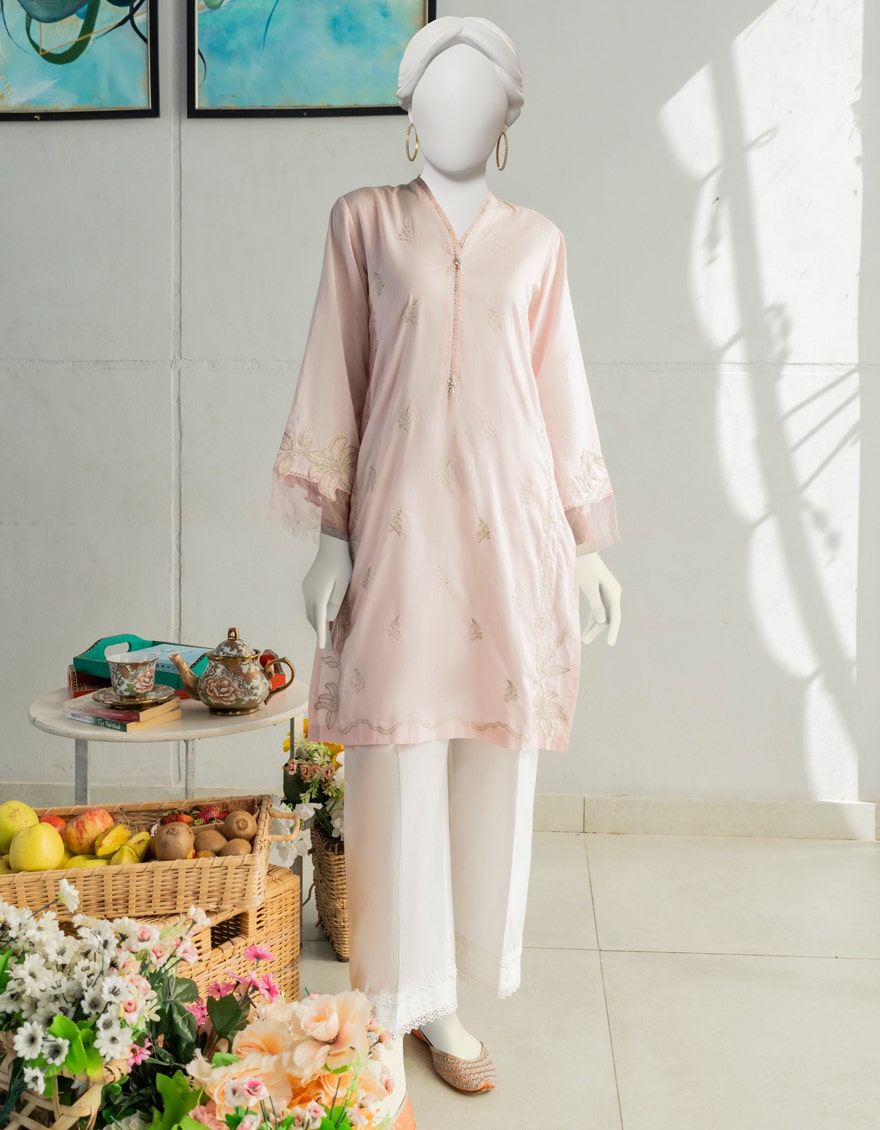
pink embroidered tunic with lace trim